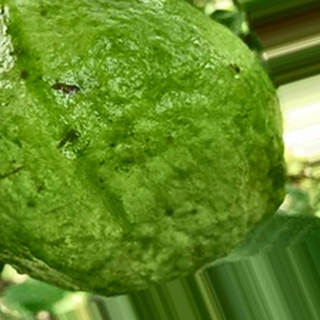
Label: healthy_guava